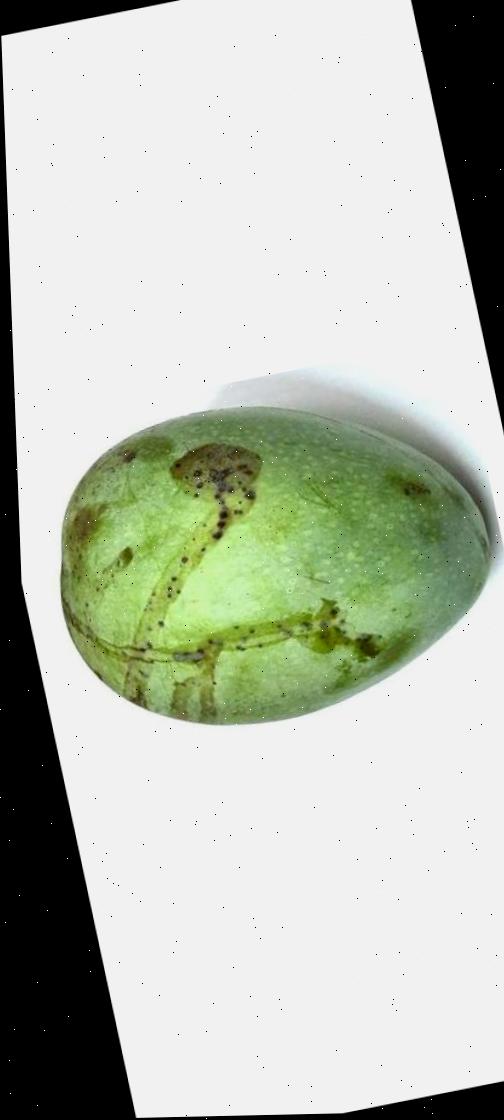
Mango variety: Fazli Shurmai